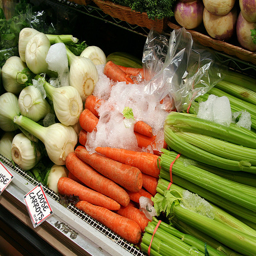
A produce shelf at a grocery stored filled with vegetables.
Fresh produce can be found at your local grocery store
Fresh vegetables for sale sitting on wire racks.
There are onions, carrots and celery in a supermarket.
Onion, carrots, and celeri are displayed in a grocery store.